Answer in natural language. How many Dressers are visible in the scene? Choose between the following options: 4, 1, 2, 0 or 3
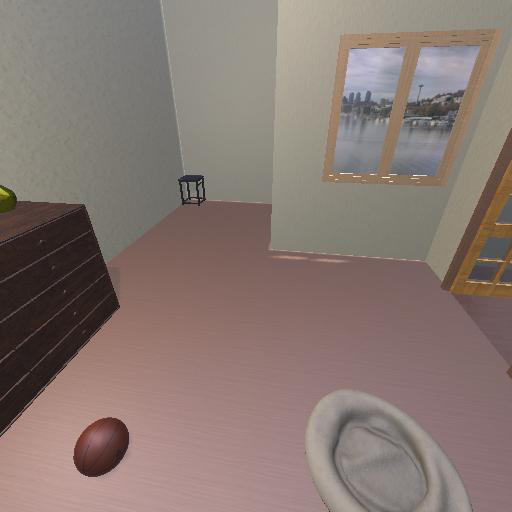
<answer>1</answer>